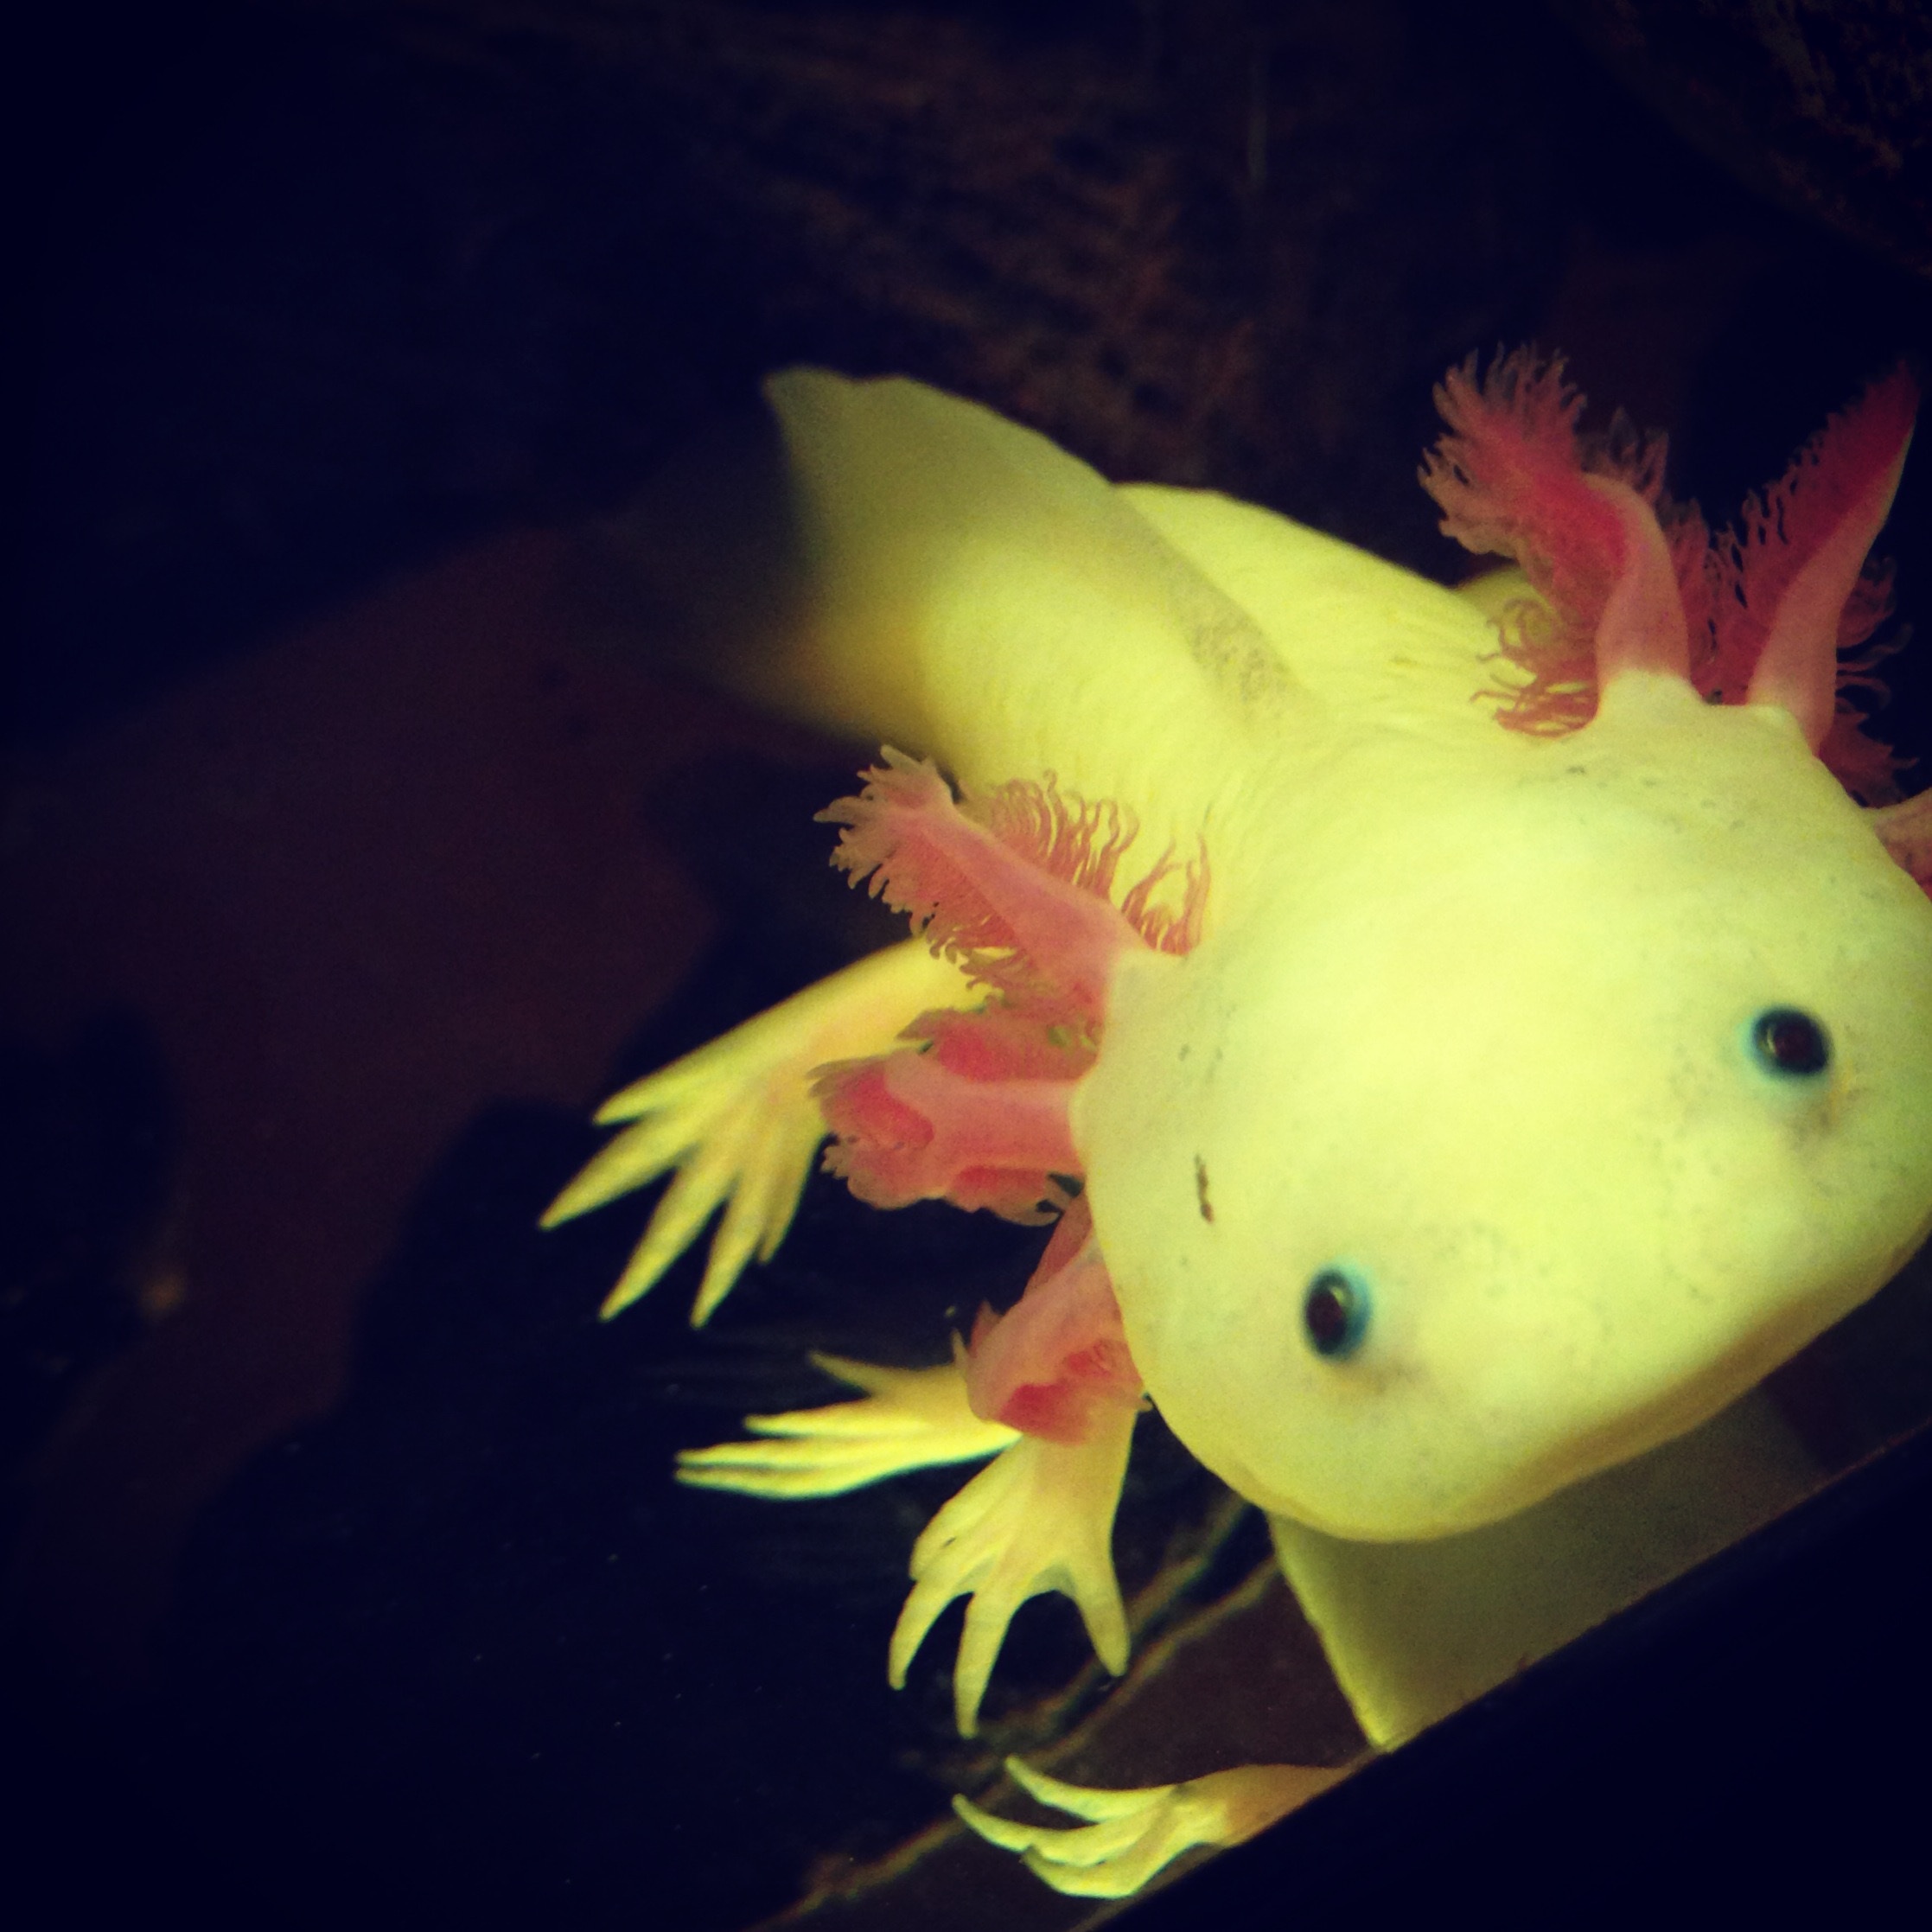
underwater, biology, amphibian, yellow, fish, goldfish, macro photography, marine biology